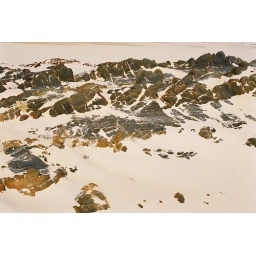
sand on beach blown over rocks. Turross Heads, NSW, Australia. Fujifilm 200 - Nikon FM